Coat of arms of Chelyabinsk

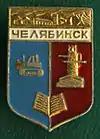
Badge of one of the city's second coat of arms

During Soviet times, the 1782 coat of arms was abolished and replaced with a couple of different designs. One design featured a red shield with a ladle, gear, camel, and sable. The second, pictured to the left, featured a shield split in half vertically, with a blue side on the left and a red side on the right. The blue side featured a tractor and the red side featured a tower of some kind. An open book was featured in the middle of the two. The city's name appeared above that and a cityscape appeared above the name.